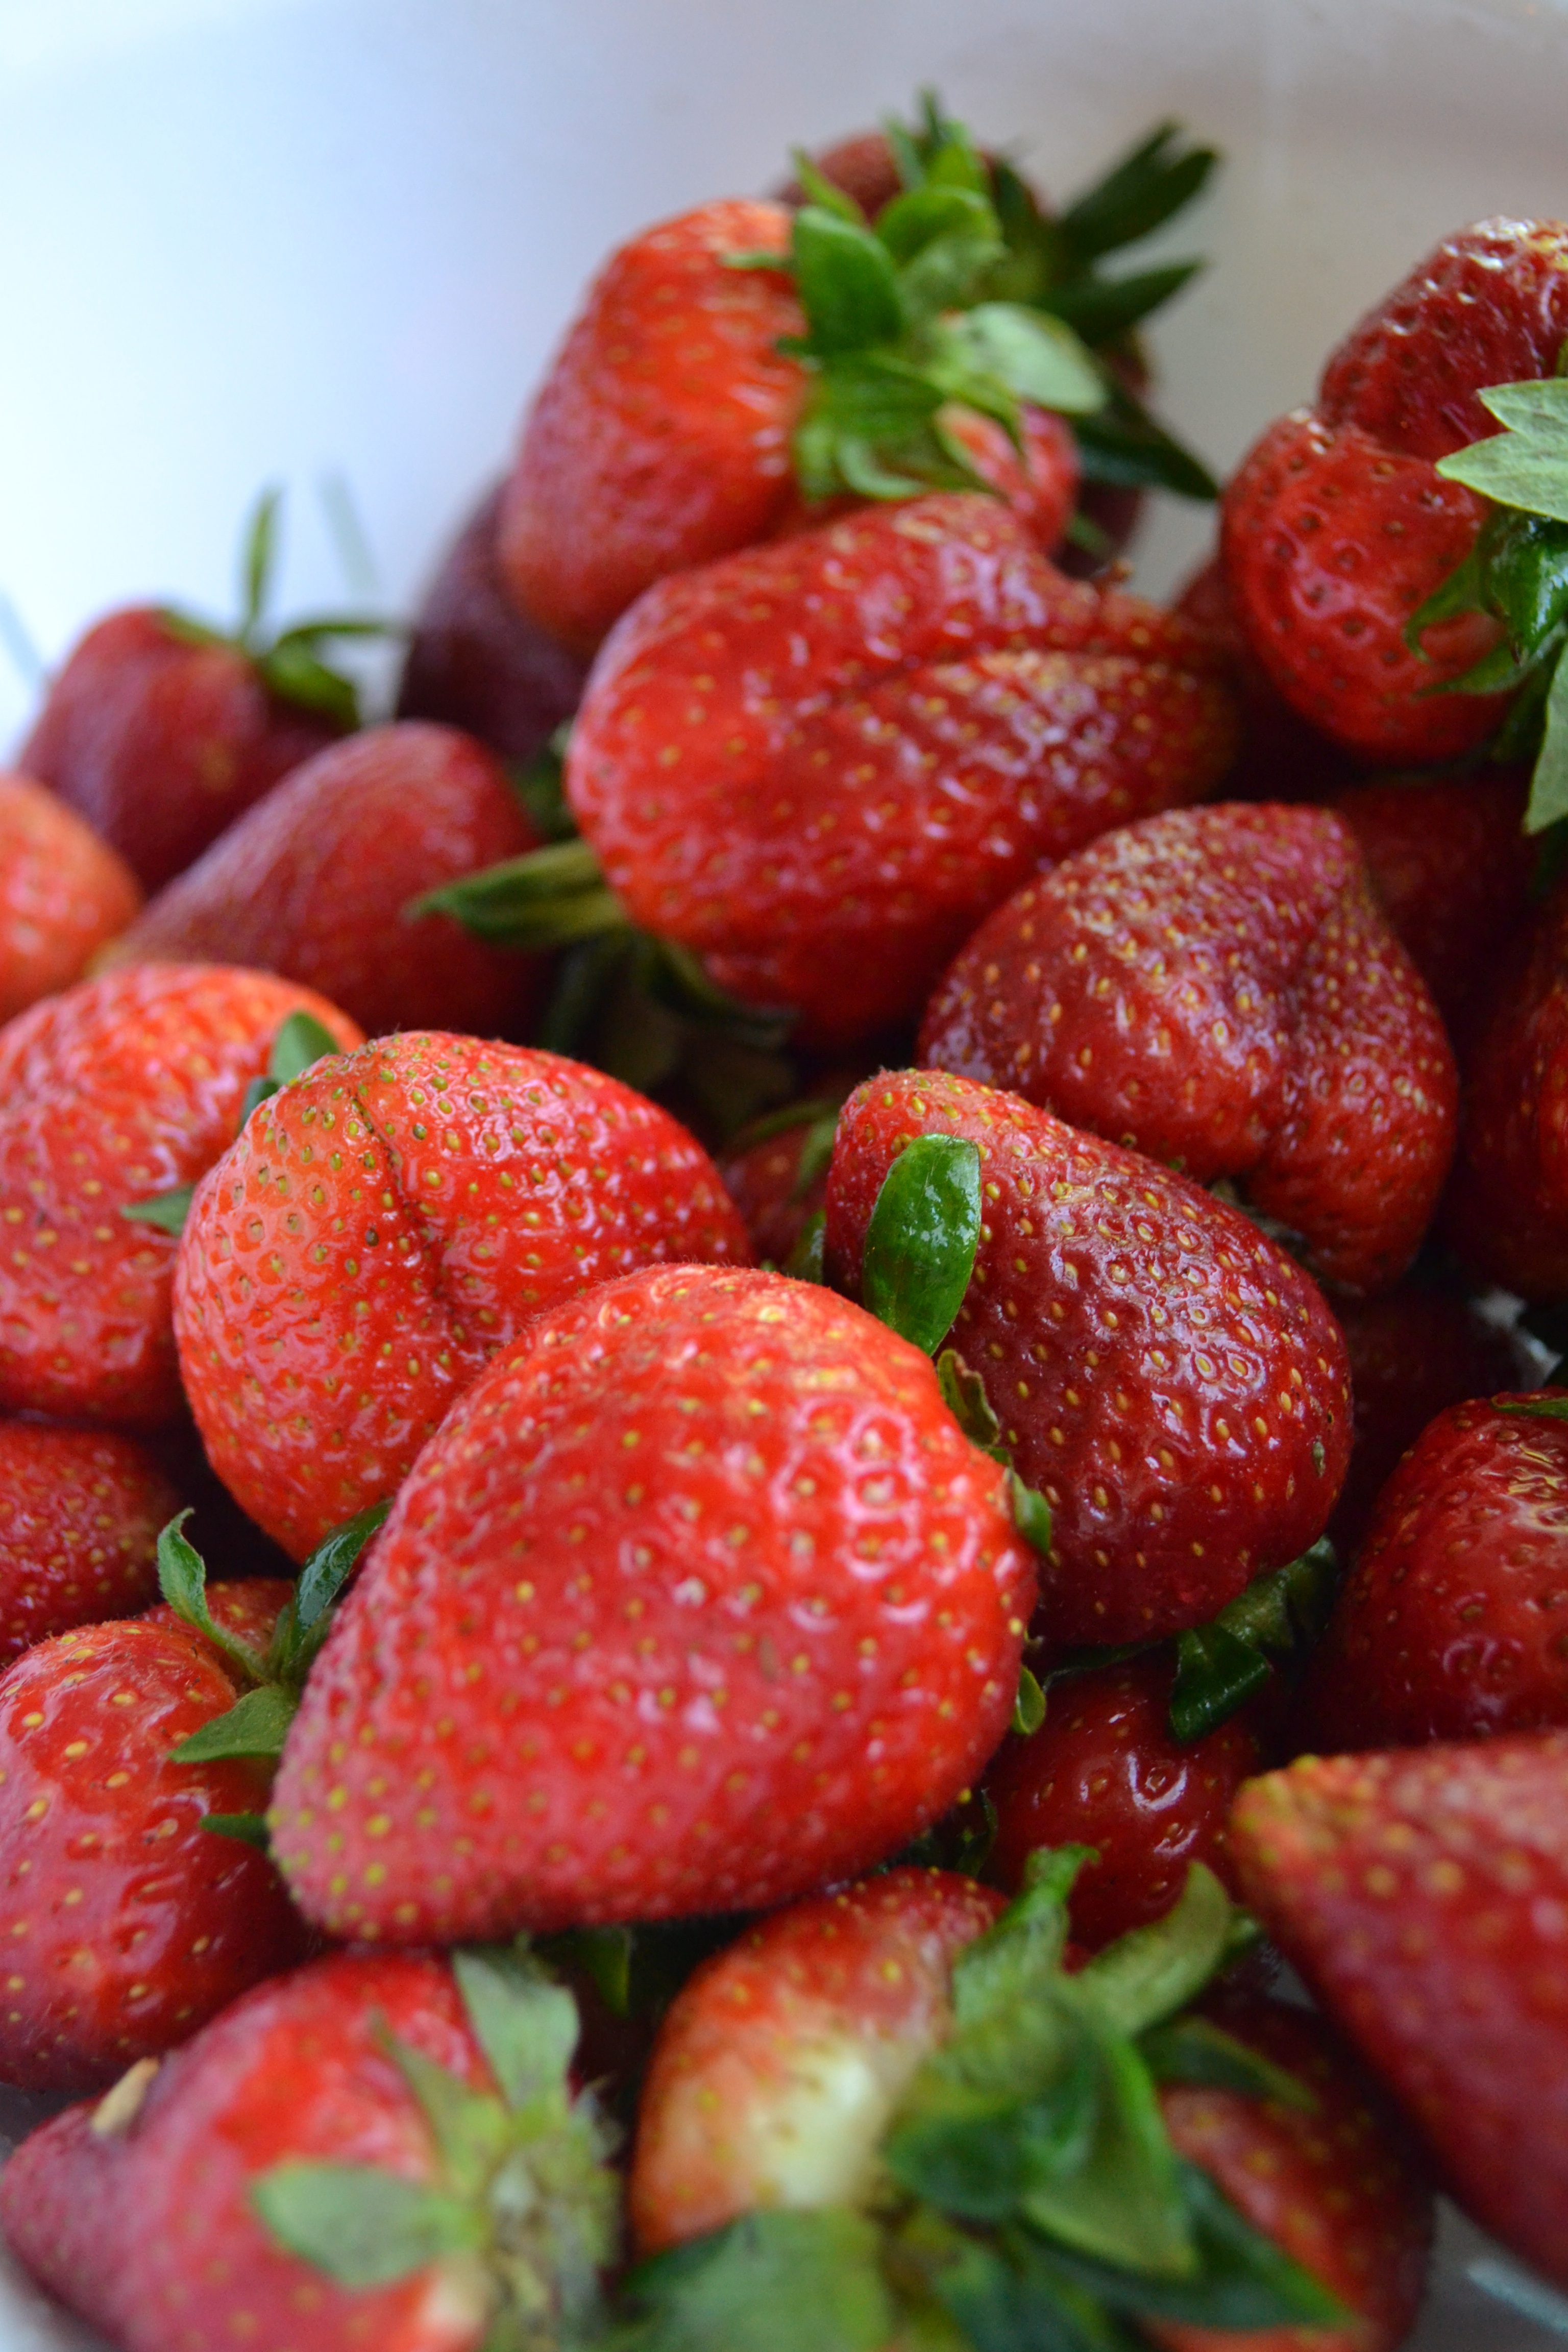
nature, plant, farm, fruit, berry, sweet, summer, food, red, produce, fresh, healthy, strawberry, eating, strawberries, organic, frutti di bosco